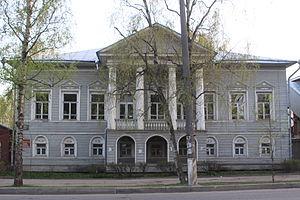
L'architecture en bois de Vologda, désigne un ensemble de styles et de tendances de l'architecture de Vologda de la fin du XVIIIᵉ siècle au premier quart du XXᵉ siècle. Ce riche patrimoine architectural en bois de la ville de Vologda est bien conservé. C'est un bel exemple d'architecture urbaine russe en bois. En ce début du XXIᵉ siècle on y compte encore entre 105 et 170 édifices en bois. La ville présente les principaux types de maisons en bois datant du XIXᵉ siècle au début du XXᵉ siècle : des maisons de nobles, de marchands, de bourgeois. Quant aux styles représentés, on trouve le style classique, le style Empire, le style modern.